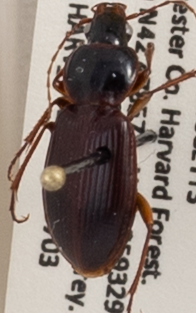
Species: Synuchus impunctatus
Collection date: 2018-07-03
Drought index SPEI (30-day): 0.2
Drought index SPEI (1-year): -0.172
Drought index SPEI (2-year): -0.446